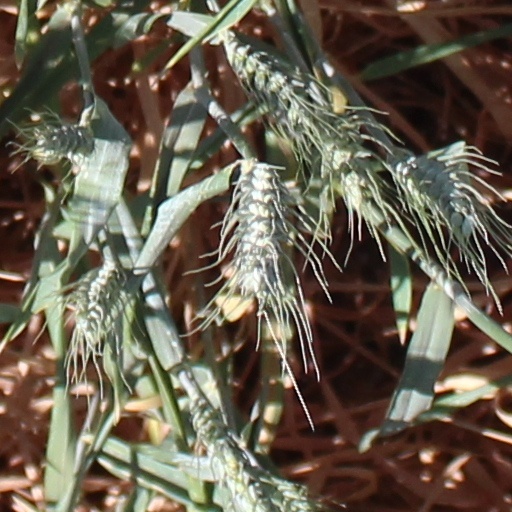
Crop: wheat